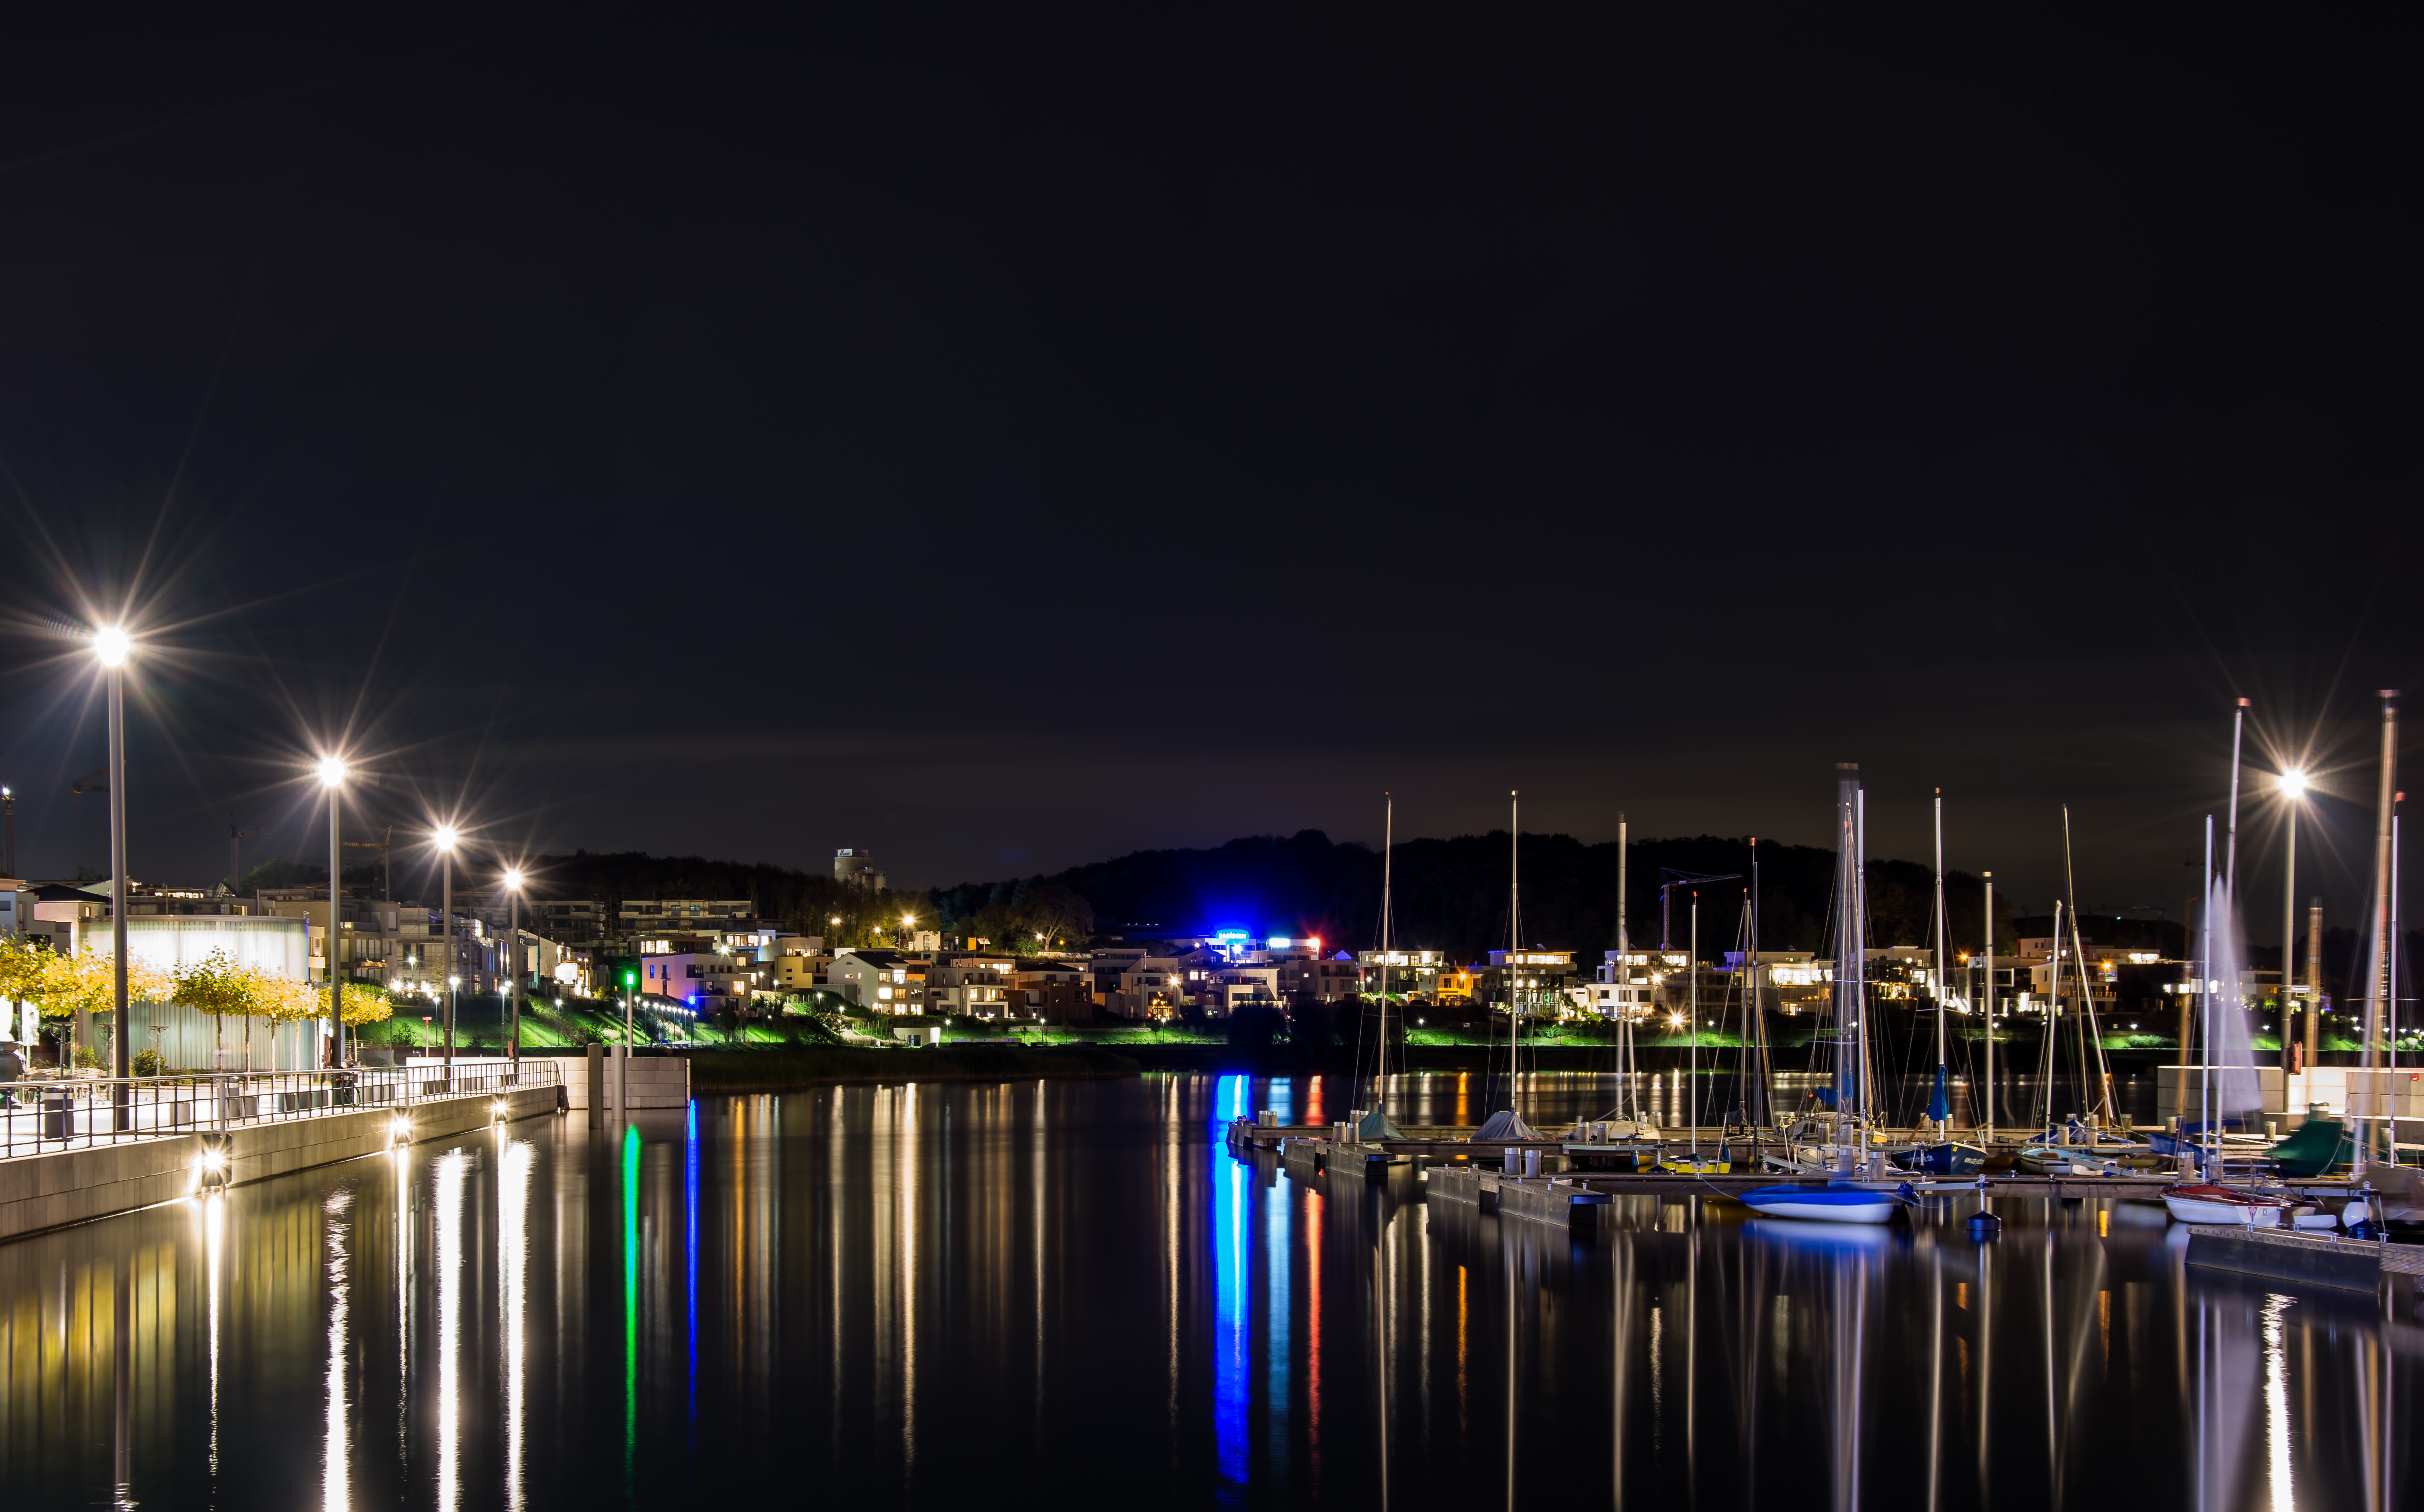
dock, skyline, night, city, cityscape, dusk, evening, reflection, marina, lighting, homes, dortmund, phoenix lake